Evert Eloranta

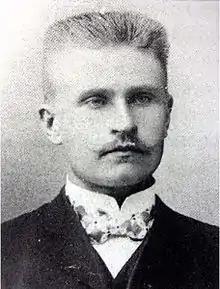

Frans Evert Eloranta (10 October 1879 – 1936) was a Finnish politician and a Member of the Parliament for the Social Democratic Party in 1908–1918. During the Finnish Civil War, Eloranta served as the Minister of Agriculture of the Finnish Socialist Workers' Republic. In March 1918, he was elected the commander-in-chief of the Red Guards as a member of the triumvirate with Eino Rahja and Adolf Taimi. After the war, Eloranta fled to the Soviet Russia, where he allegedly died in 1936.